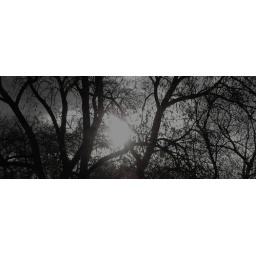
Sun in black and white